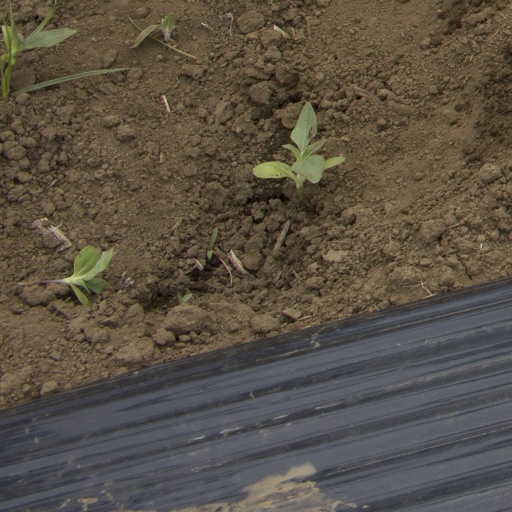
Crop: Jerusalem artichoke